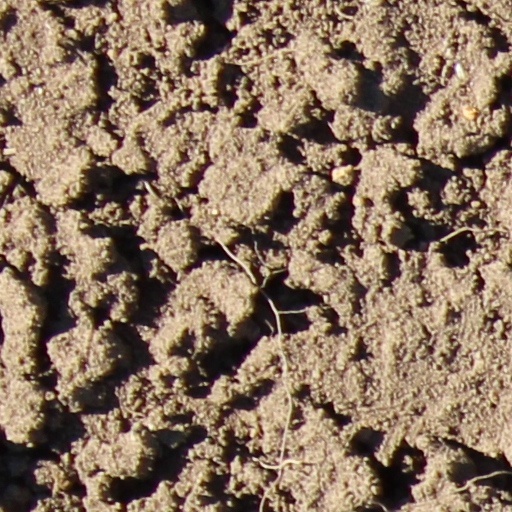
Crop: wheat